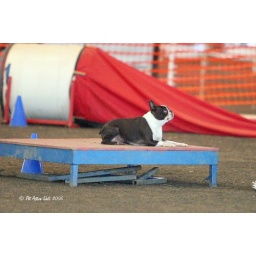
Lola the boston terrier does the table in an agility competition